Norfolk, Nebraska

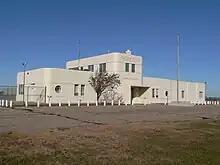
Former terminal building, Karl Stefan Airport

Air travel developed in Norfolk beginning with the establishment of a flying school in 1928. The school's field gradually expanded and was improved. In 1942 the WPA began construction of a municipal airport at the site. Although construction materials were limited during World War II, Norfolk received priority as an auxiliary field to several war-related airports, including Sioux City Air Field. After the war, Congressman Karl Stefan, a resident of Norfolk and a member of the Congressional Air Policy Board, used his influence to secure further funding for the airport. Commercial passenger flight through the airport began in the early 1950s.